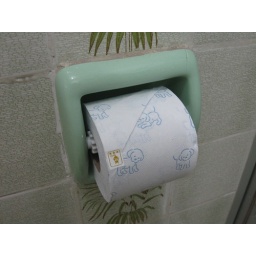
the toilet paper in our bathroom at the hotel in Trujillo was terribly precious.